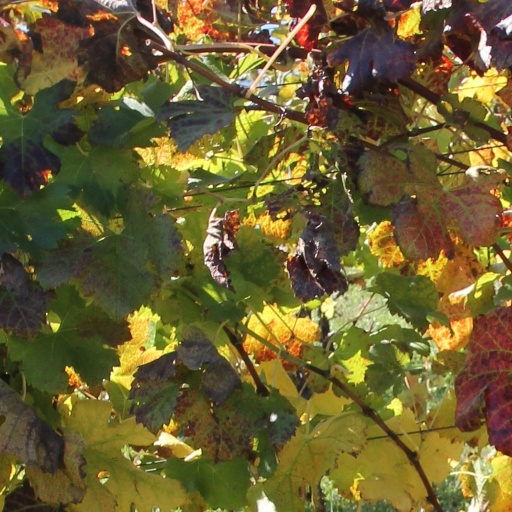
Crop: grape